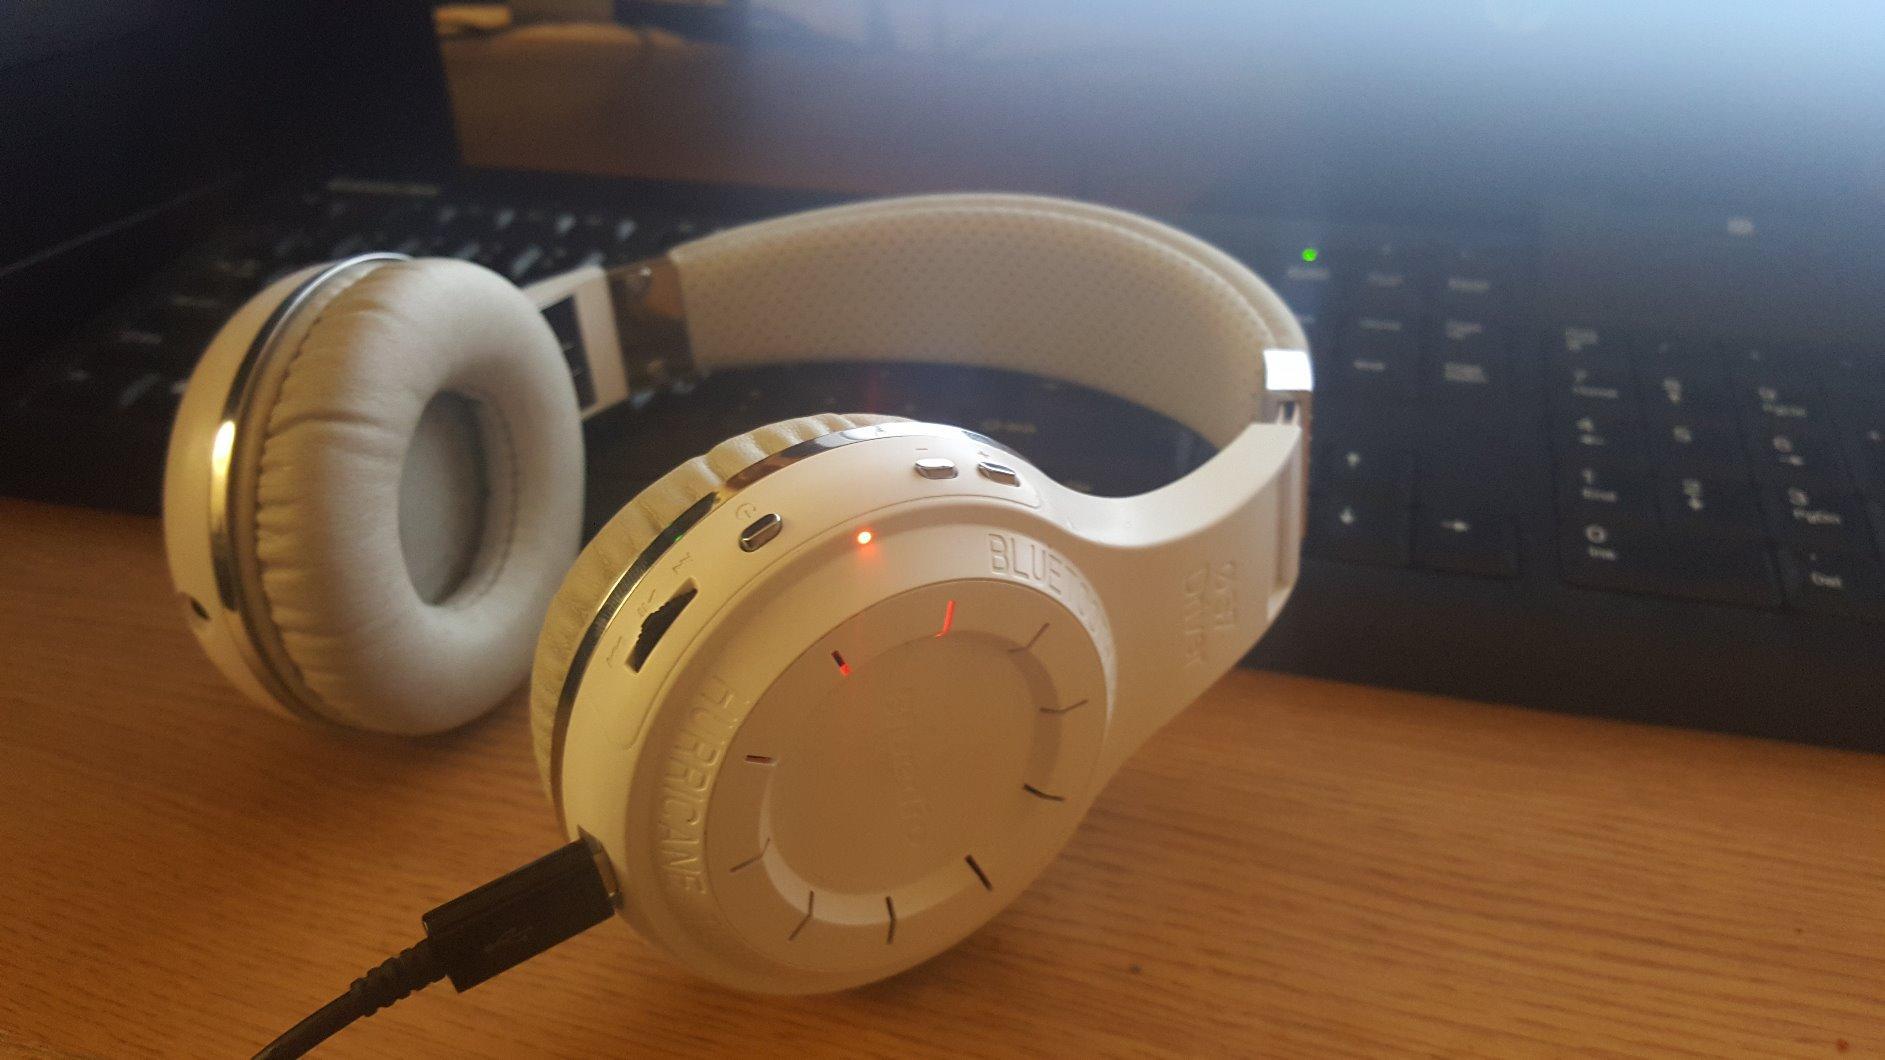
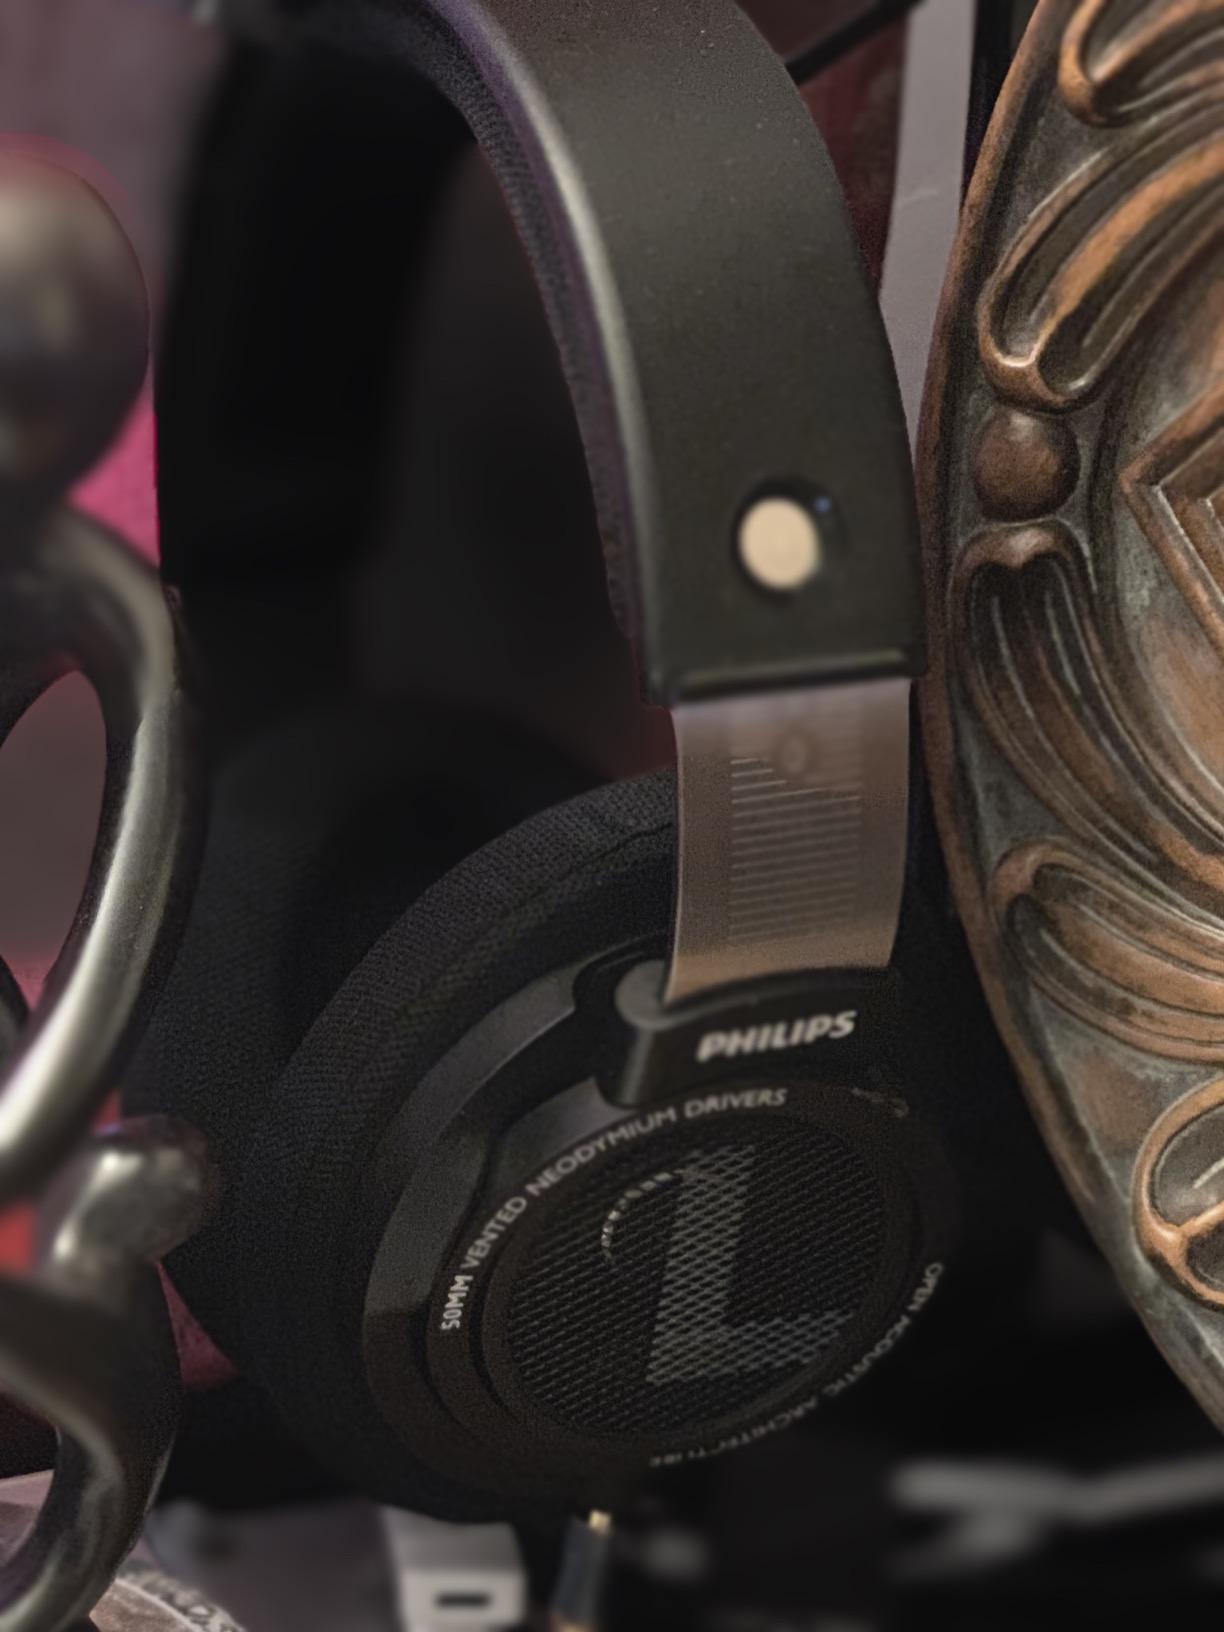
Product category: headphones
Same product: no